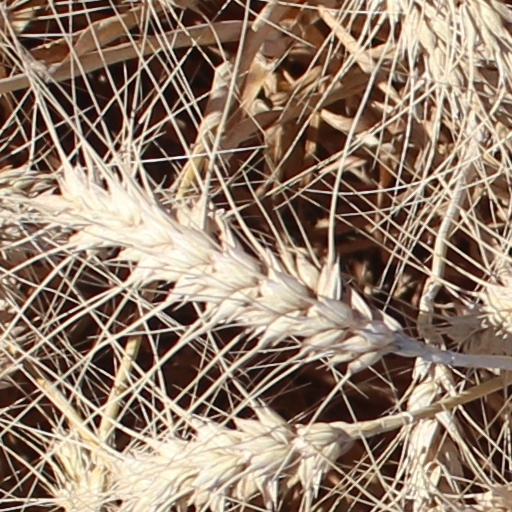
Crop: wheat